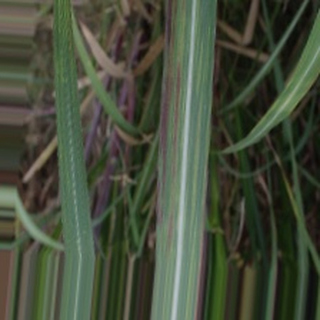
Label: sugarcane_bacterial_blight